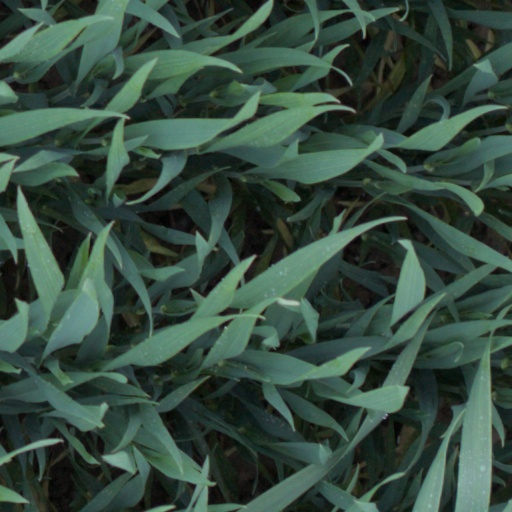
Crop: wheat